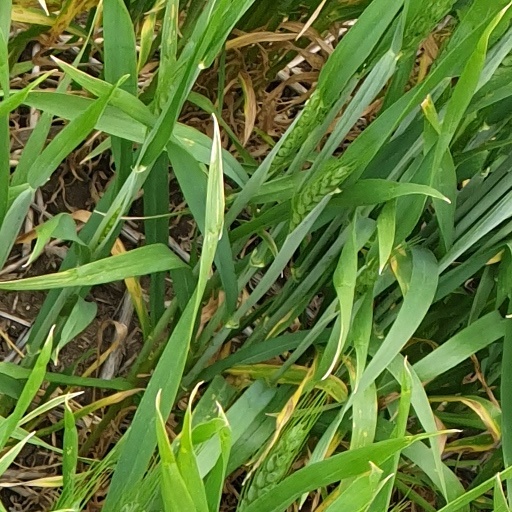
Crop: wheat